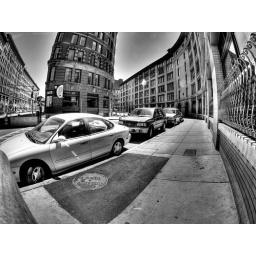
Parked cars on a street in downtown Boston. August 2006.